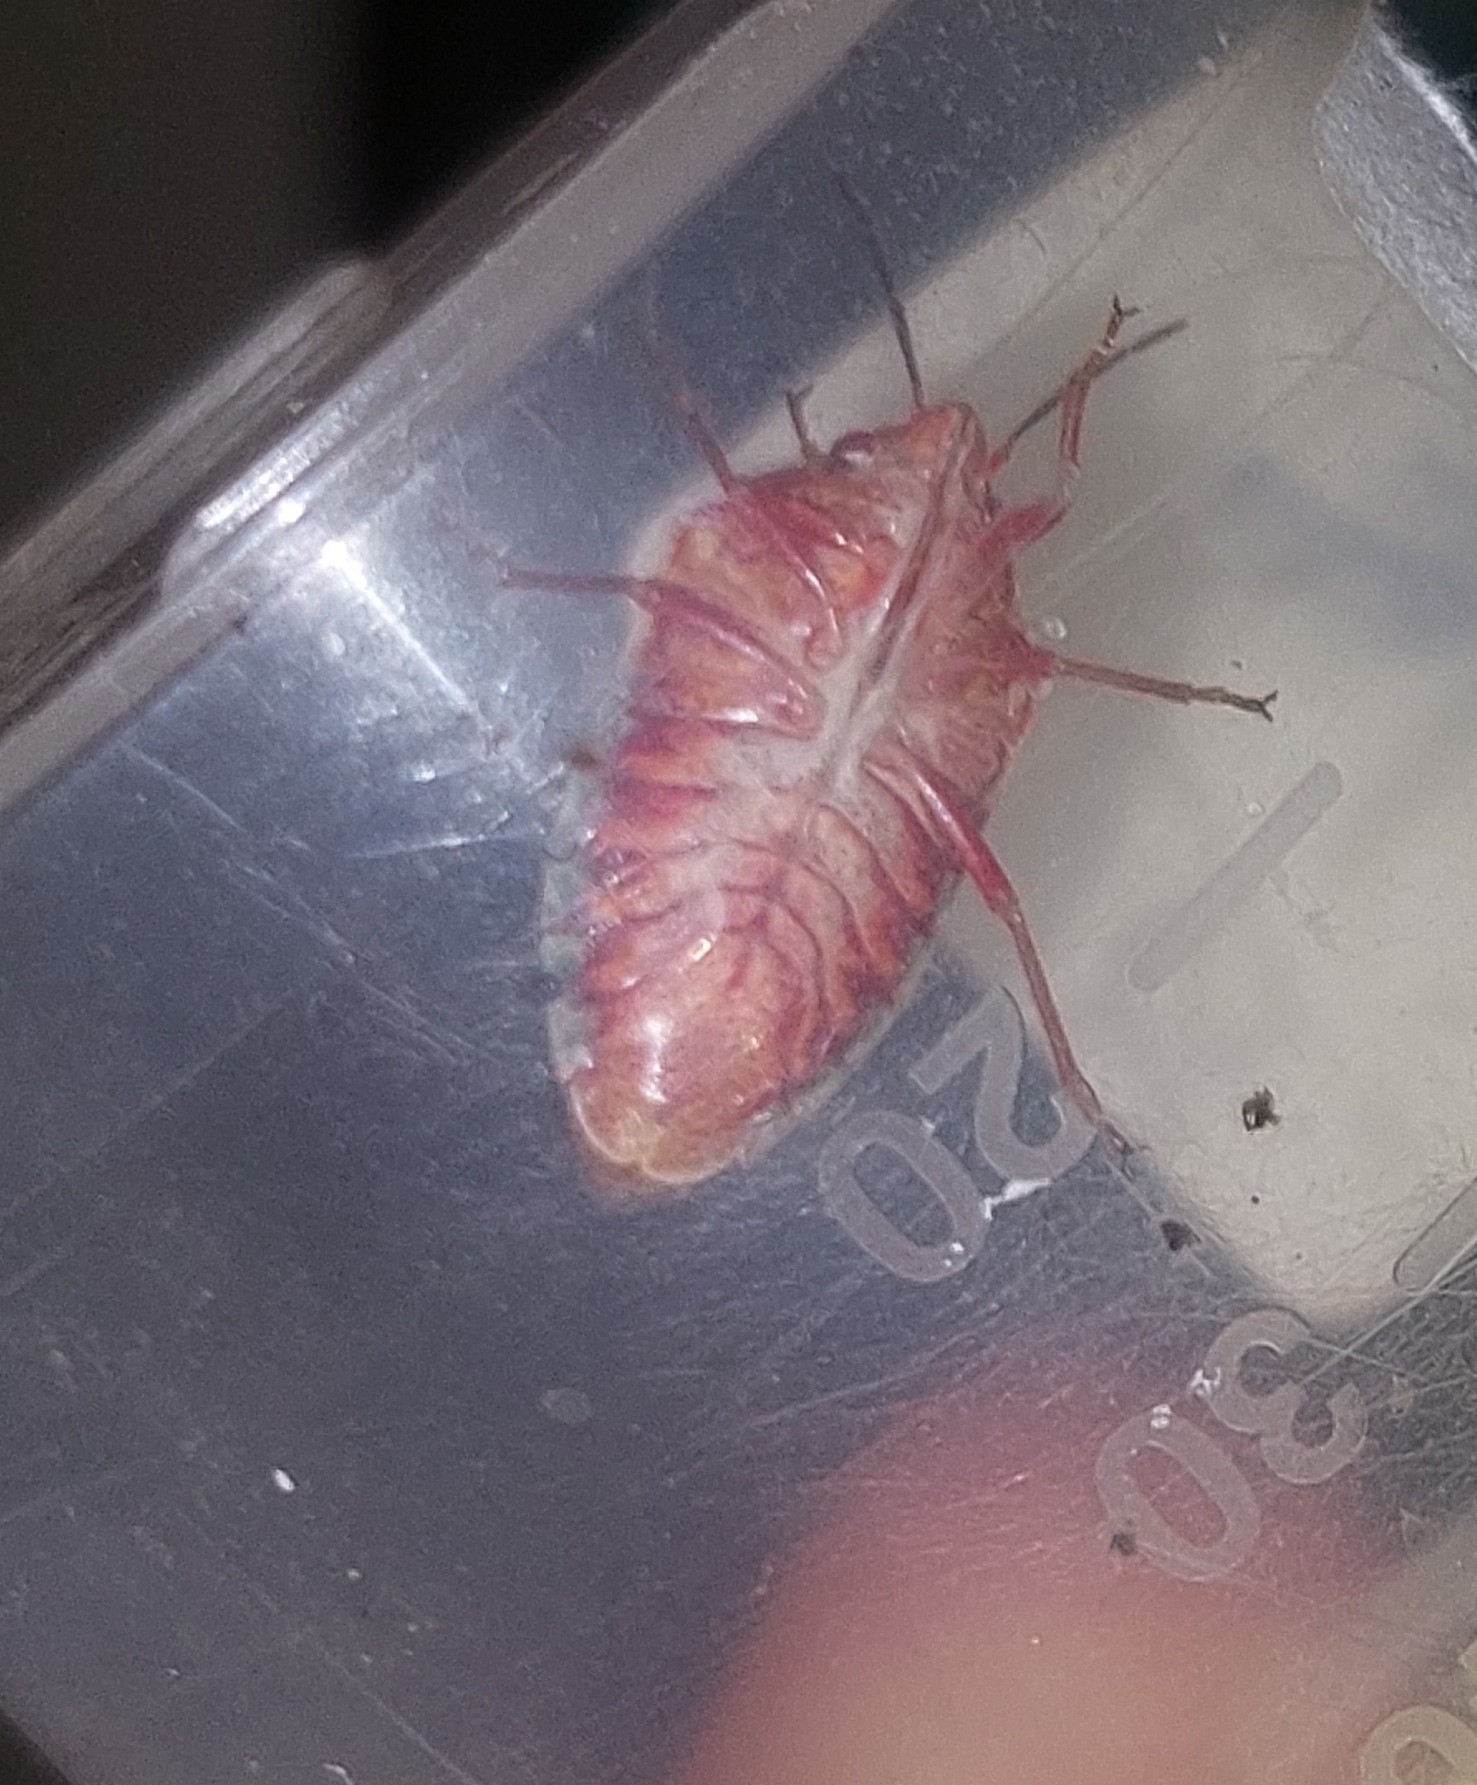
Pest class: occasional_pest